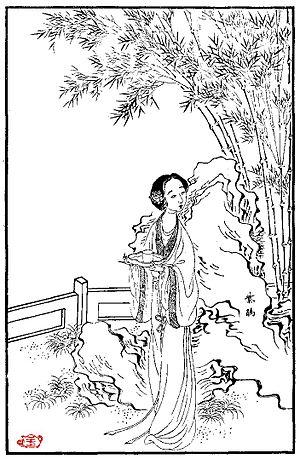
Cri de Coucou
Le Rêve dans le pavillon rouge, écrit par Cao Xueqin en dix ans, est le dernier en date des quatre grands romans de la littérature classique chinoise, considéré par Mao Zedong comme l'une des fiertés de la Chine. Il fut écrit au milieu du XVIIIᵉ siècle durant la dynastie Qing. Il est considéré comme l'un des chefs-d’œuvre de la littérature chinoise, si ce n'est le plus prestigieux, et est généralement considéré comme l'apogée de l'art romanesque chinois ; à ce titre, l'immense œuvre fait partie de la collection UNESCO d'œuvres représentatives. L'exégèse du Rêve dans le pavillon rouge et tout ce qui s'y rapporte représente un pan entier de l'étude littéraire que l'on appelle « la rougeologie ». La rougeologie attire et fascine des lecteurs et des lettrés du monde entier, bien au-delà de la sphère chinoise, ce qui souligne la dimension universelle de l'ouvrage